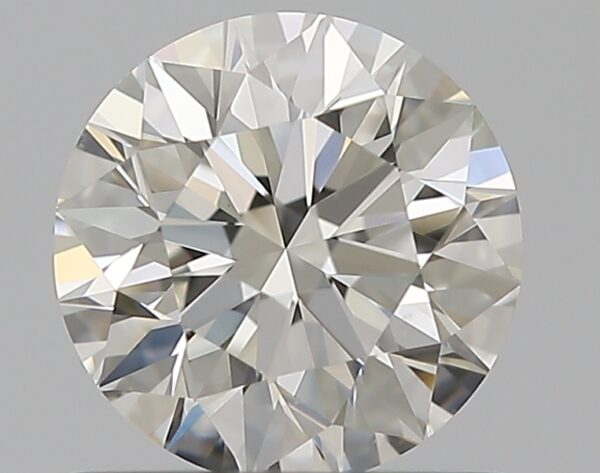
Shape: round
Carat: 0.77
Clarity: VS2
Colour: I
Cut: EX
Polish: EX
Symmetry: EX
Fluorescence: F
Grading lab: GIA
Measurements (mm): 5.82 x 5.86 x 3.67